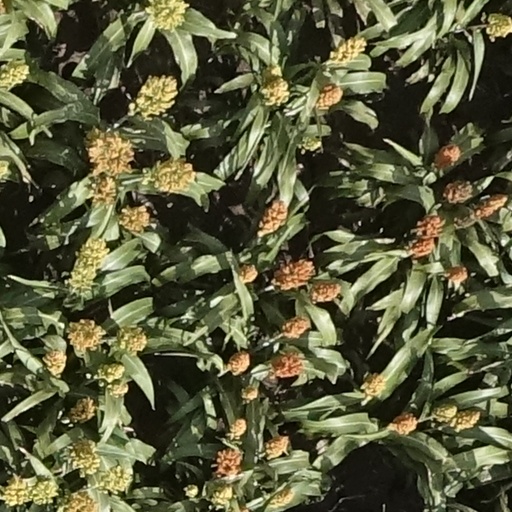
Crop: sorghum